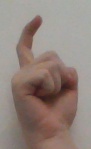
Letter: ra